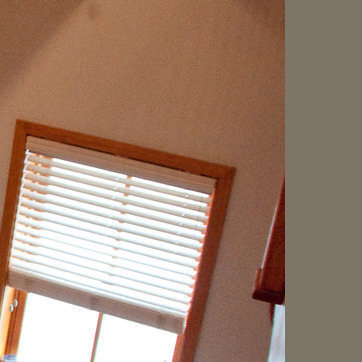
Material: plastic